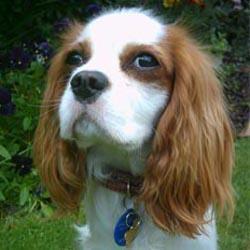
Blenheim_spaniel